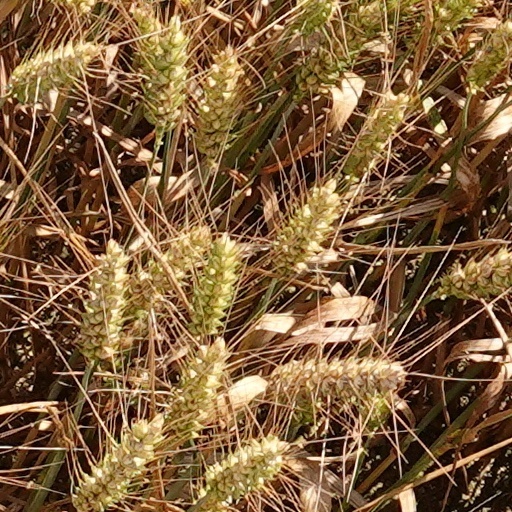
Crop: wheat